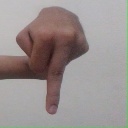
अक्षर: प